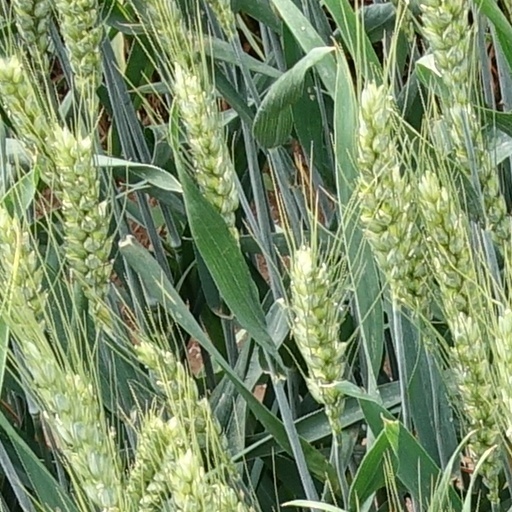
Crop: wheat